Ashik

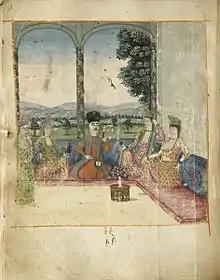
Naghash Hovnatan, Armenian ashugh from Goghtn credited with the shift from Armenian medieval lyric poetry to the new Armenian minstrel school

In ancient Armenia, the predecessors of what now constitutes the ashugs, the gusans ("գուսան"), were singers, instrumentalists, dancers, storytellers, professional folk actors and the guardians of the Armenian language. The origin of Armenian religious and secular songs and their instrumental counterparts takes place in time immemorial. Songs arise from various expressions of Armenian folk art such as rituals, religious practices and mythological performances in the form of poetry, music, dance and theatre. Performers of these forms of expression, gradually honing their skills and developing theoretical aspects, have created a performing tradition. In ancient Armenia, musicians that were referred to as ""vipasans"” (storytellers) appeared in historical sources as early as the first millennium BC. Vipasans raised the art of secular song and music to a new level. Over time, the vipasans were replaced by "govasans" which later became known as "gusans.” The art of the latter is one of the most important manifestations of medieval Armenian culture, which left indelible traces in the consciousness and spiritual life of people. The word gusan appears in early Armenian written works, such as the Armenian translation of the Bible (5th century AD). Gusans, cultivating this particular art form, created monumental works in both lyric and epic genres, thus enriching both national and international cultural heritage (such examples are the heroic epic “David of Sasun” and a series of lyric poems named hayrens). The center of gusans was Goghtn, a region in the Vaspurakan province of Greater Armenia.